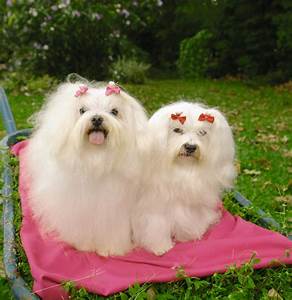
Label: dog